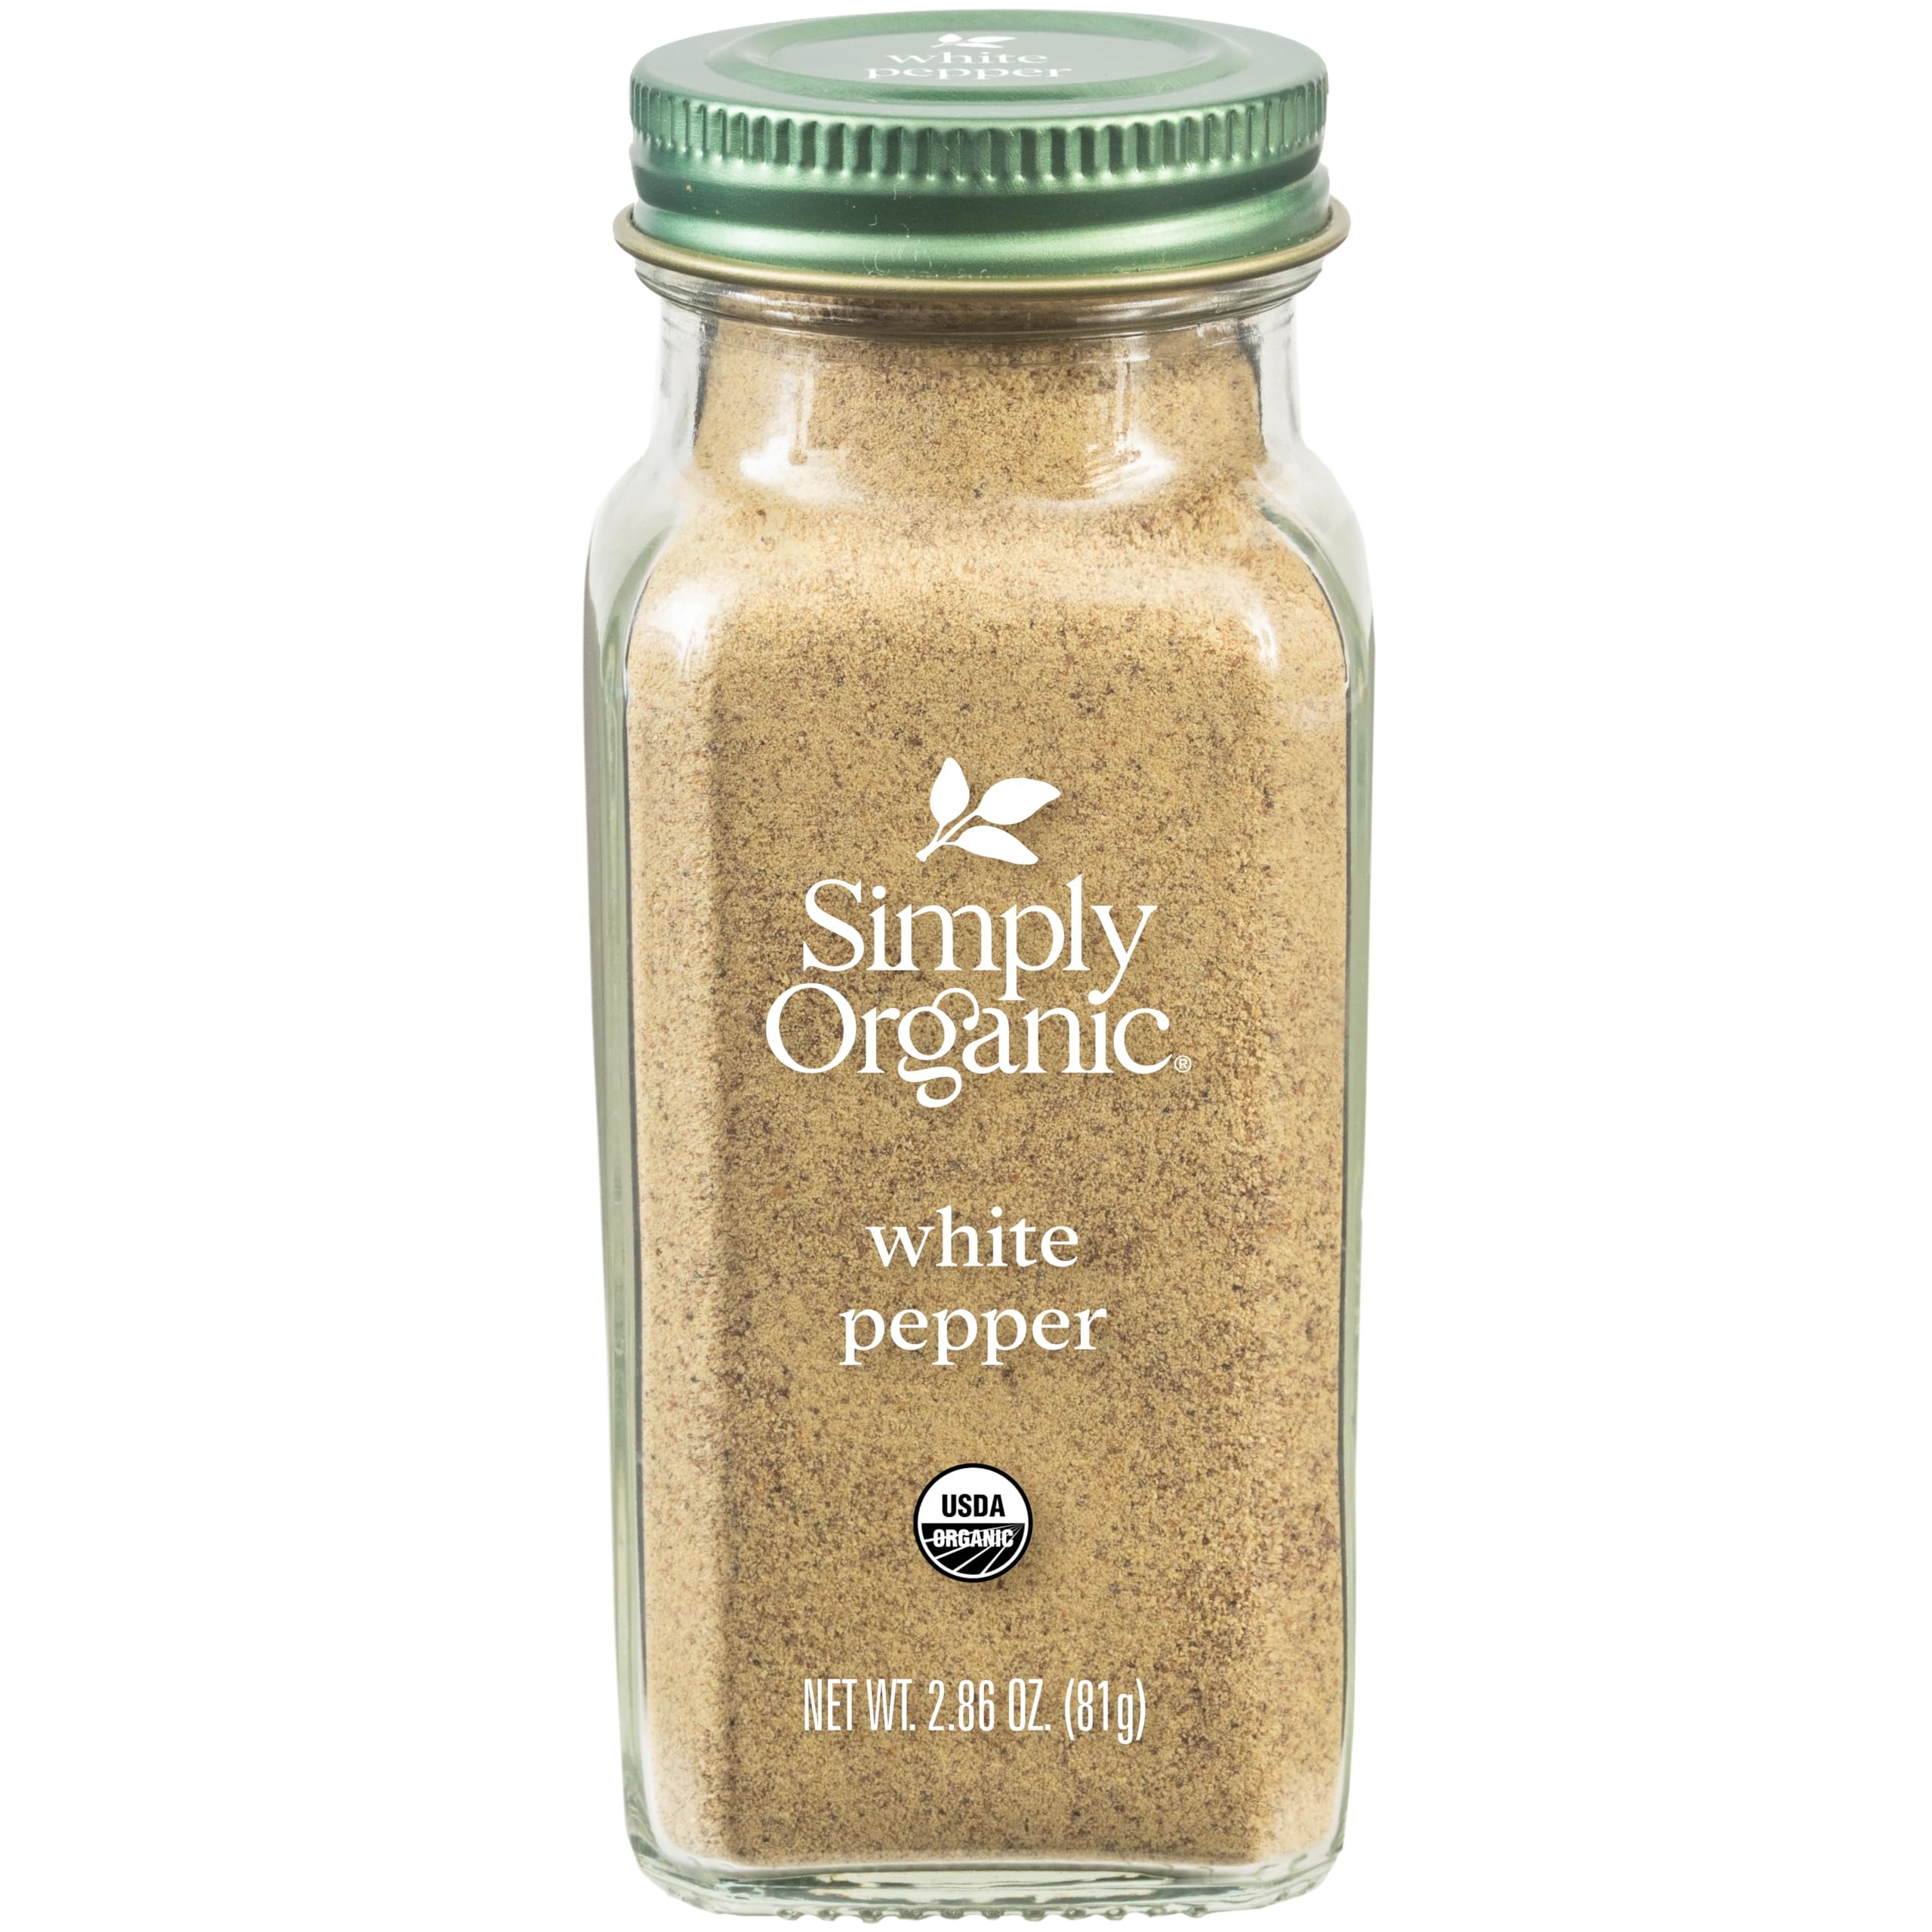
Item Name: Simply Organic White Pepper, 2.86-Ounce Jar, Lightly Flavor Sauces, Fish, Chicken & Potato Dishes, Milder Earthy Flavor
Bullet Point 1: WHITE PEPPER - The subtle, less biting flavor of Simply Organic hand-select White Pepper can be used a bit more freely than black. Use in a shaker to flavor light-colored sauces or fish, chicken and potato dishes.
Bullet Point 2: EARTHY FLAVOR - Simply Organic White Pepper has an earthy flavor that is hotter than black yet less complex in nature. It is more aromatic with floral, spice, and fruit notes. Use this anywhere that a milder, finer pepper flavor is preferred. Add some after the food is cooked to retain full flavor.
Bullet Point 3: ORGANIC FROM SRI LANKA - Our organic white pepper is naturally cultivated and processed in Sri Lanka. It is organic, kosher, and non-irradiated. We employ clean harvesting techniques to remove the outer husks. There are no artificial additives or chemicals used at any stage of growing or manufacturing.
Bullet Point 4: PURE AND POTENT FLAVOR - Simply Organic believes in pure and potent flavor grown at the source. Our rigorous standards mean that we know precisely what you’re getting, and from where. All of our products are grown and processed without the use of toxic pesticides, irradiation, or GMOs.
Bullet Point 5: ABOUT US - Simply Organic is a 100% certified organic line of spices, seasoning mixes, and baking flavors. Our pure, potent spices, seasonings and extracts bring real bite to everything you make, eat and share. Our goal, through our Simply Organic Giving Fund, is to help the millions of food insecure by not only providing funds and support to make organic food more accessible, but also in developing the next generation of leaders in sustainable and socially just organic agriculture.
Value: 2.86
Unit: Ounce

Price: 8.97